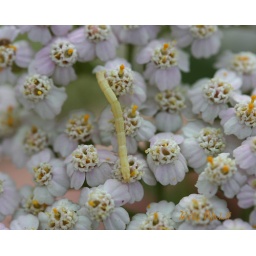
God writes the gospel not in the Bible alone, but on trees and flowers and clouds and stars. ~Martin Luther